Aston Martin DP215

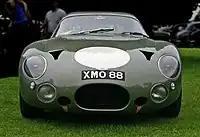
DP215's front profile, showing triangular NACA ducts and large air intakes

Following Le Mans, the DP215 appeared at the 12 Hours of Reims (a race accompanying the French GP), driven by Jo Schlesser. The car should have won easily, due to no serious opposition in the field. But after leading, Schlesser was having more trouble with the repaired CG537 transmission. Having difficulty changing gear, and missing gears, which caused over-revving of the engine, leading to bending all the valves, forcing the car to retire on lap 4.